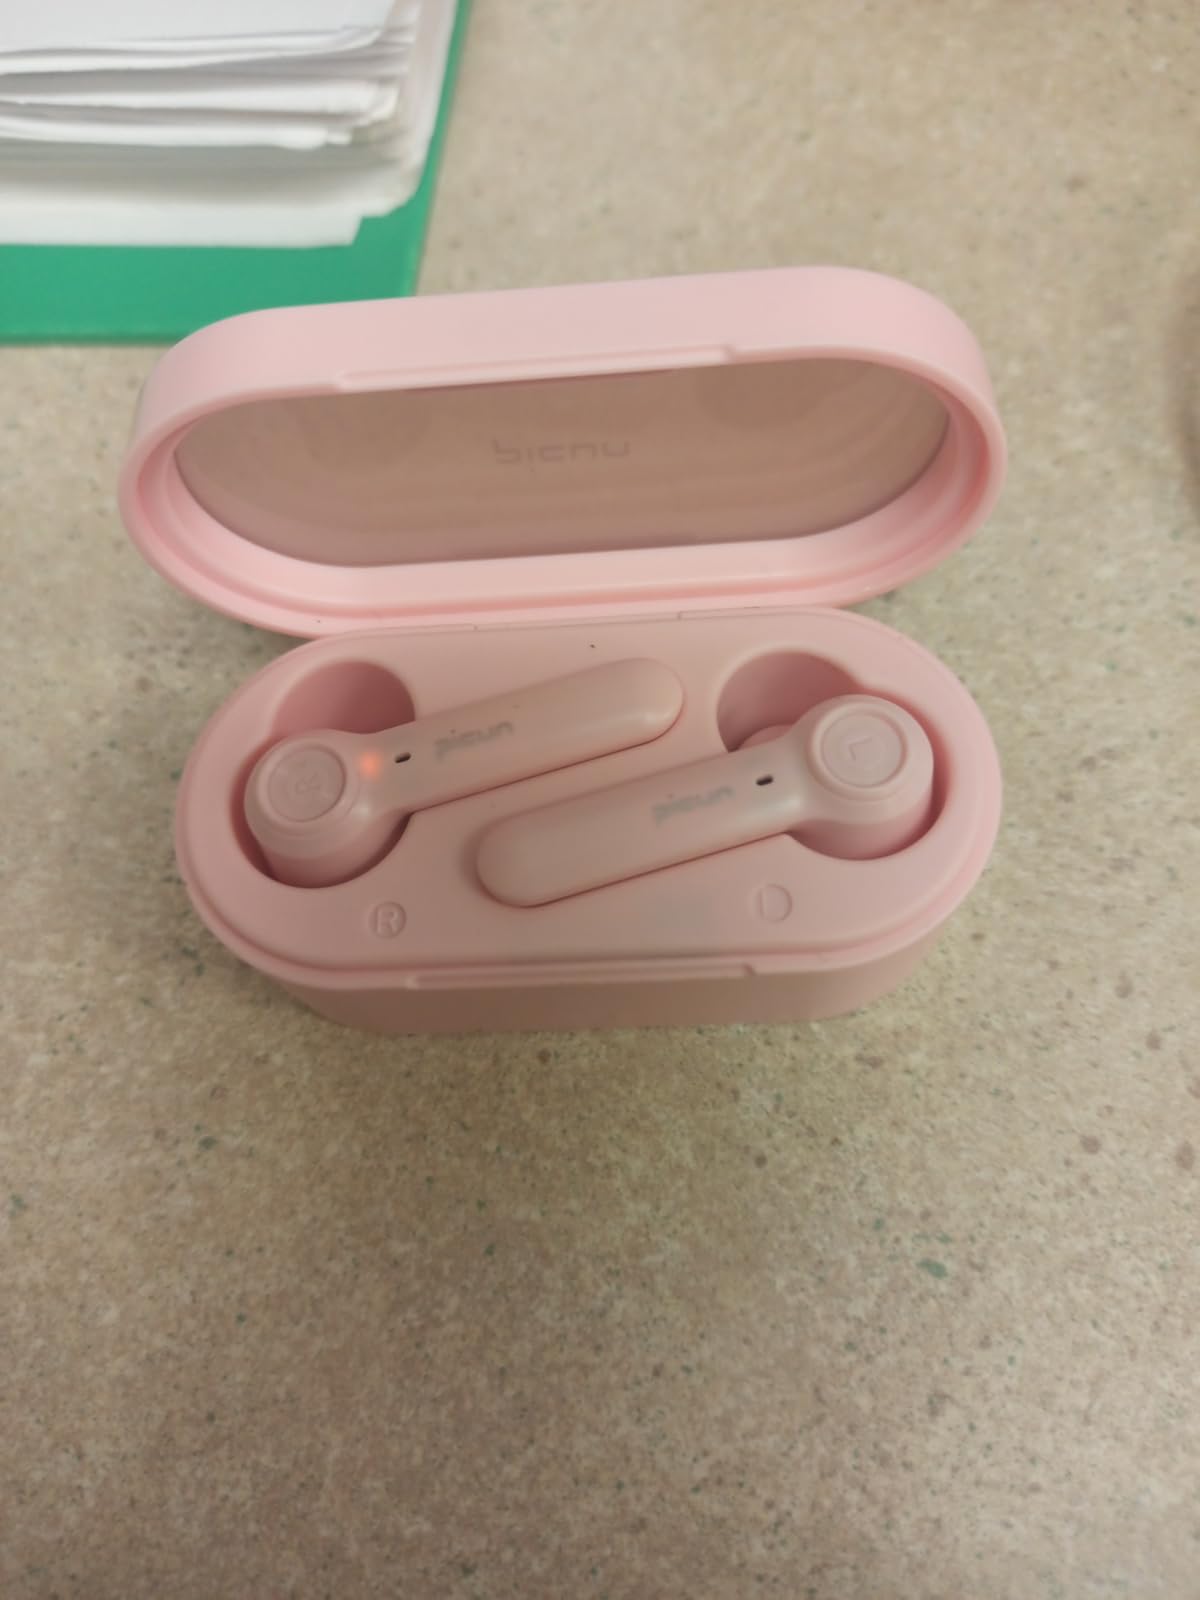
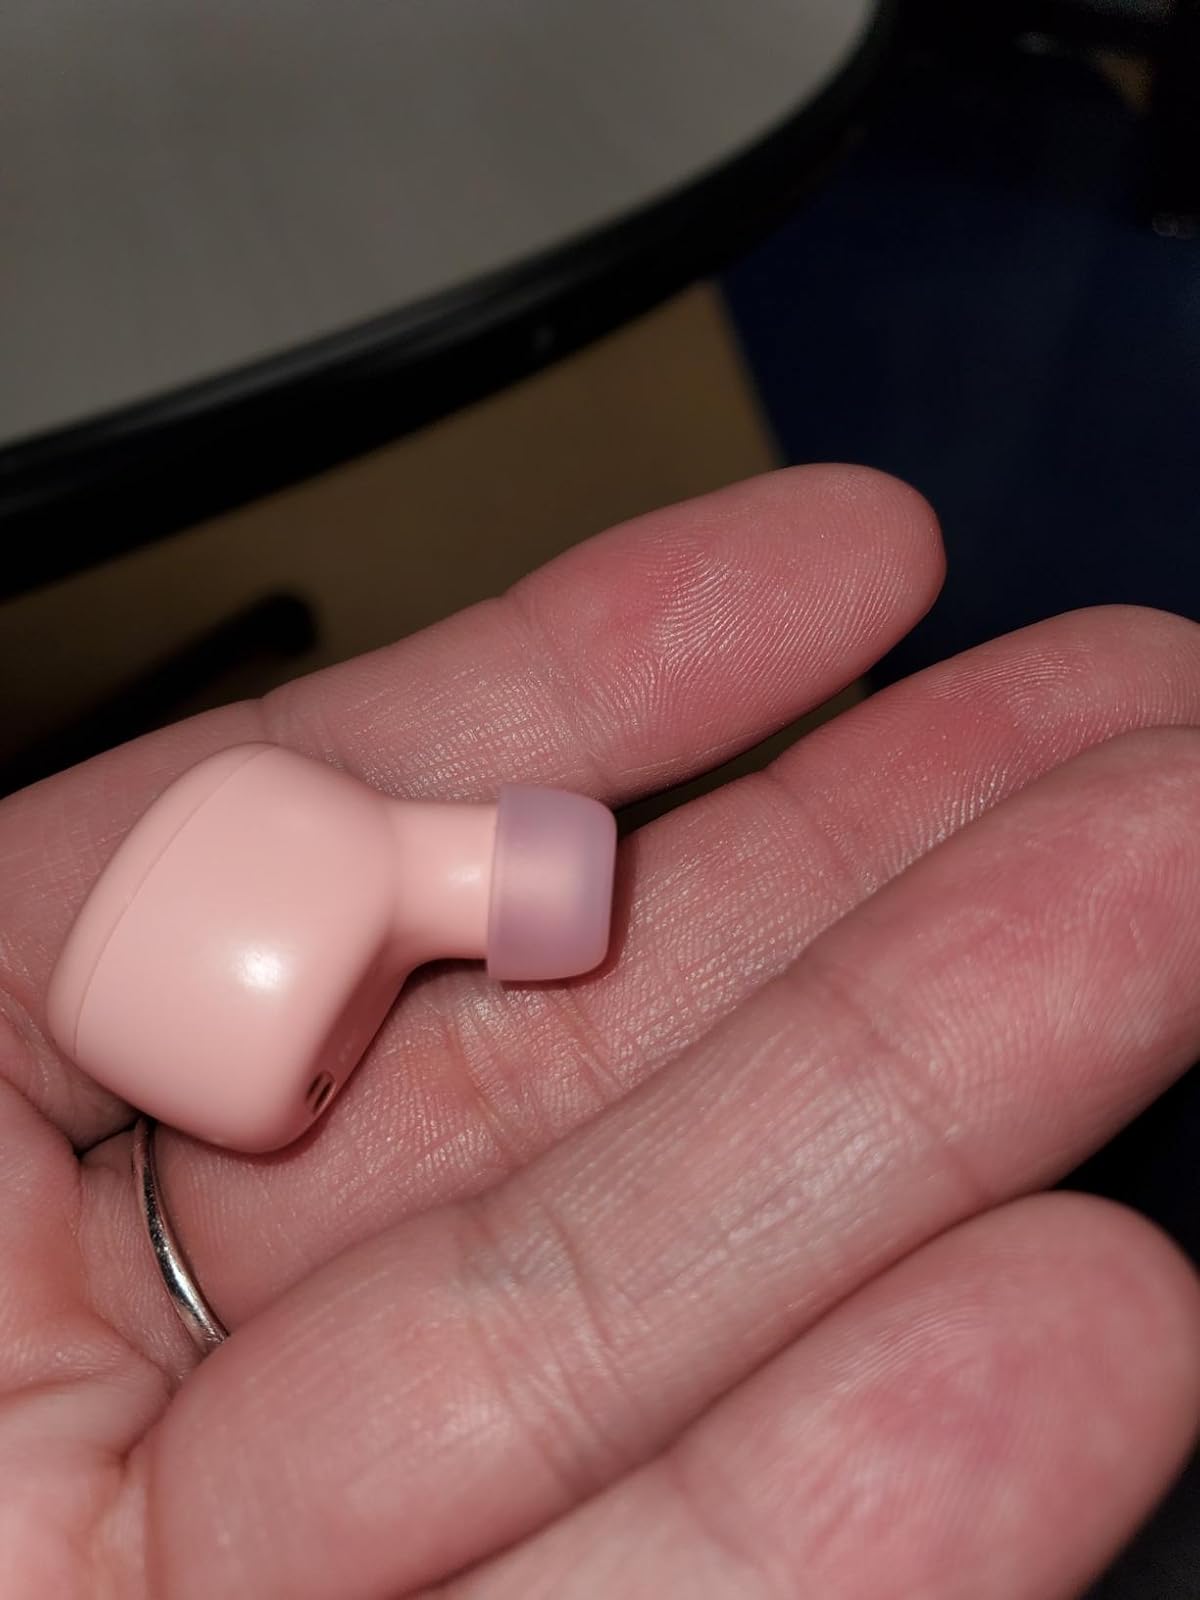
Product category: earbuds
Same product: no